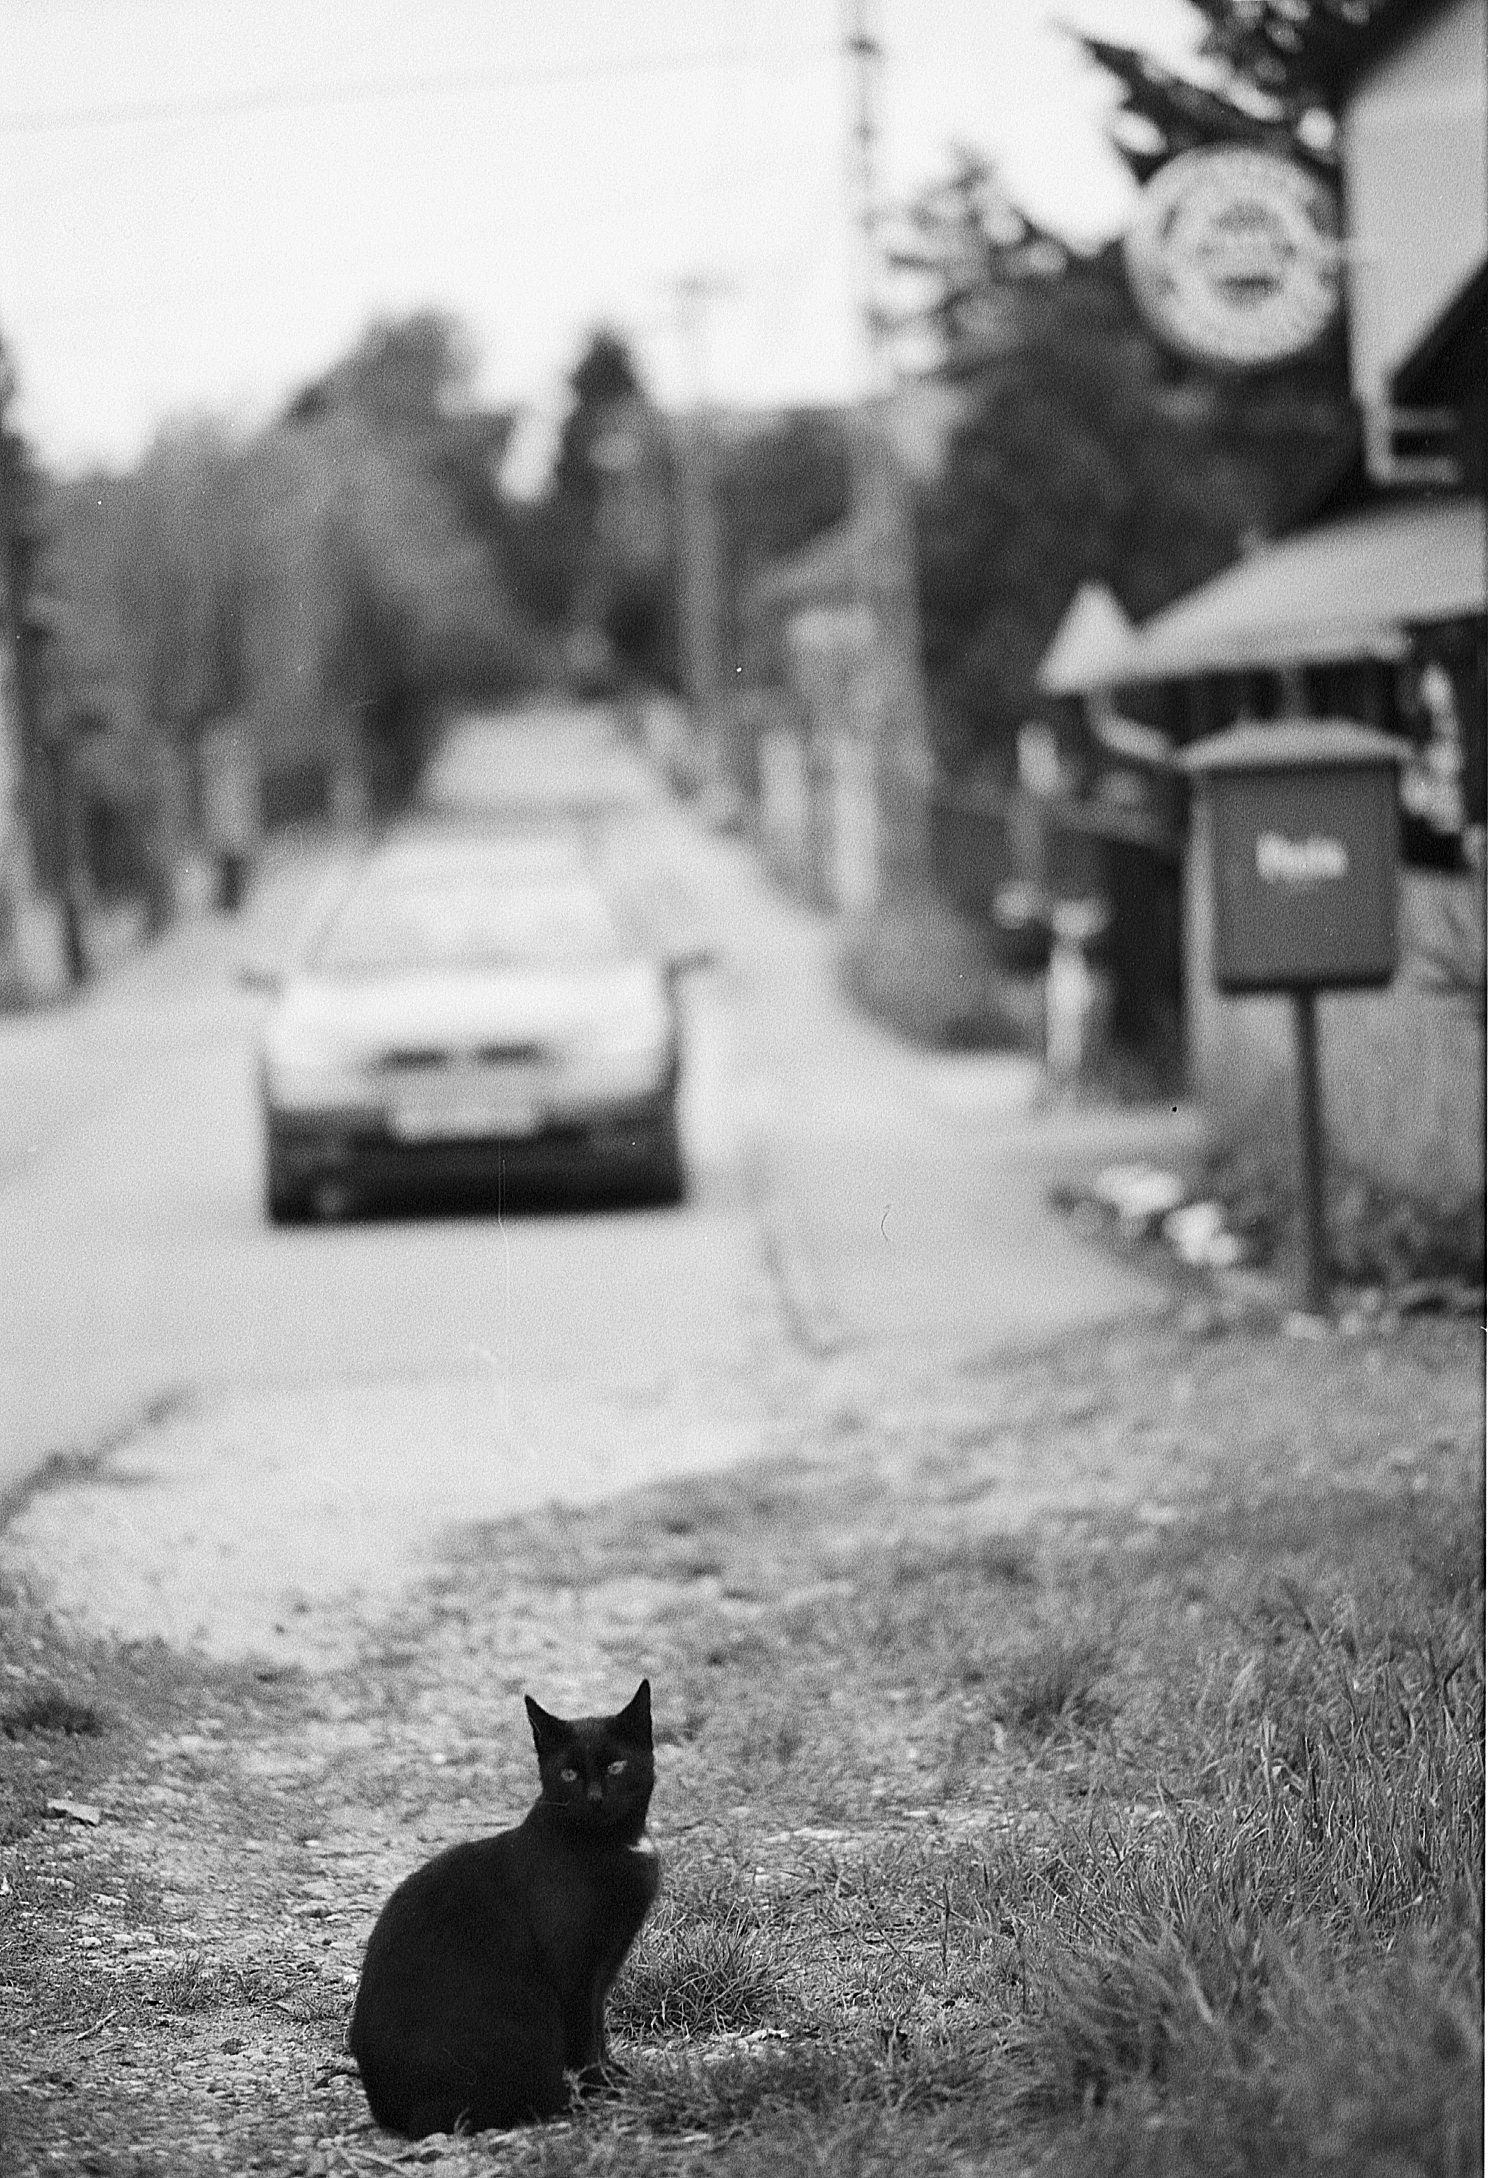
black and white, hair, road, white, street, photography, animal, cute, looking, pet, fur, portrait, young, kitten, cat, feline, mammal, black cat, black, monochrome, black hair, outdoors, face, eyes, whiskers, kitty, infrastructure, head, photograph, look, snapshot, domestic, monochrome photography